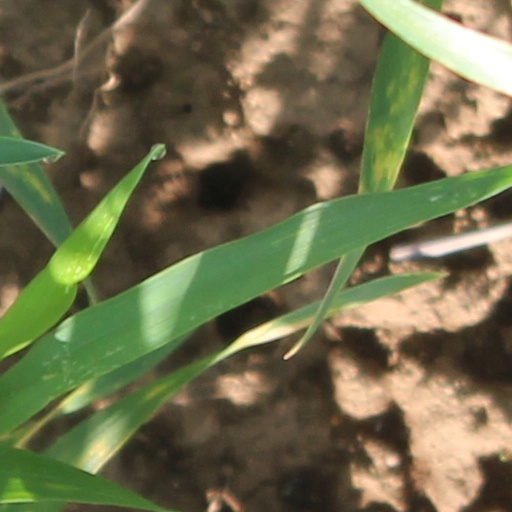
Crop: wheat